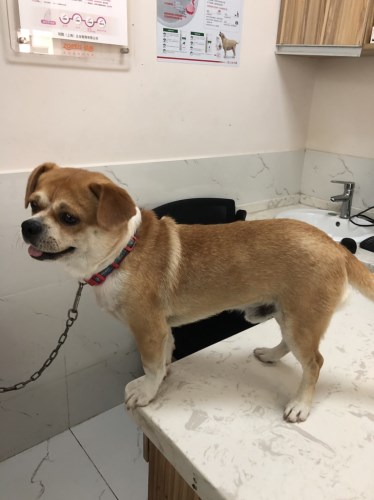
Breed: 480-n000125-Pekinese